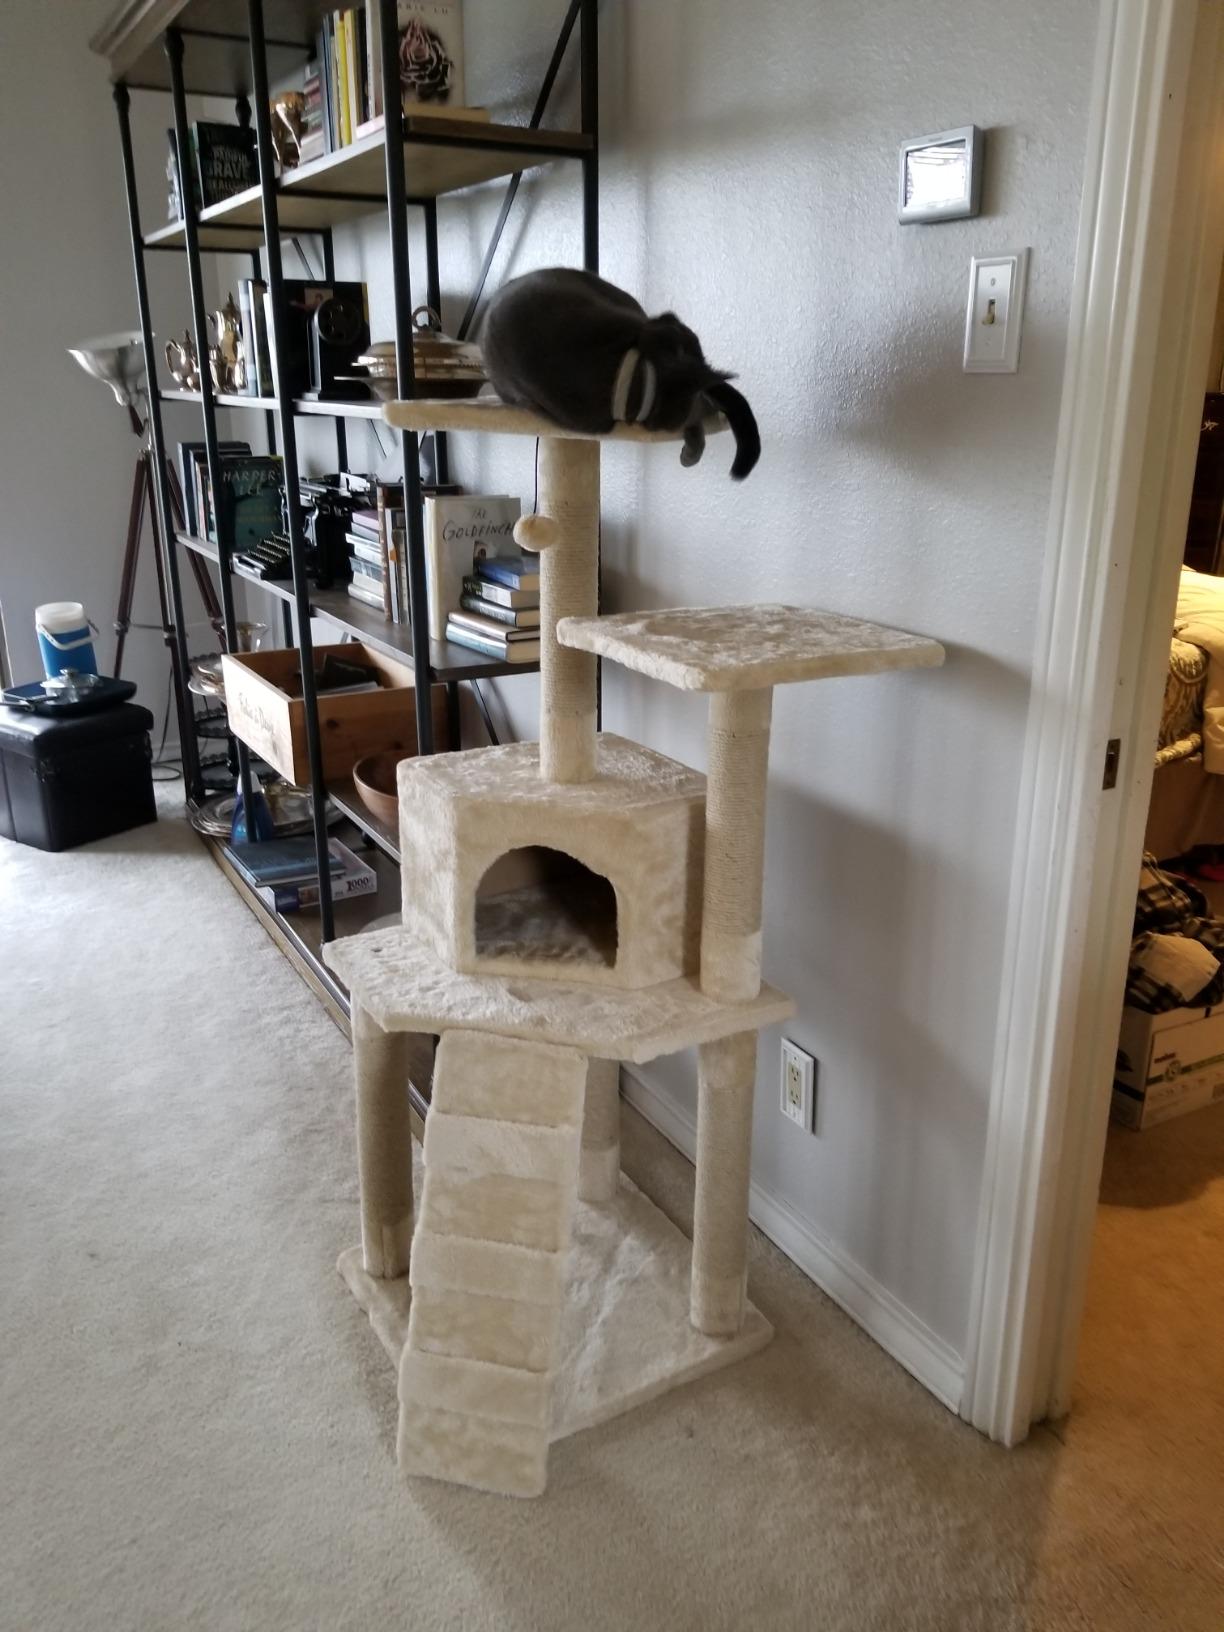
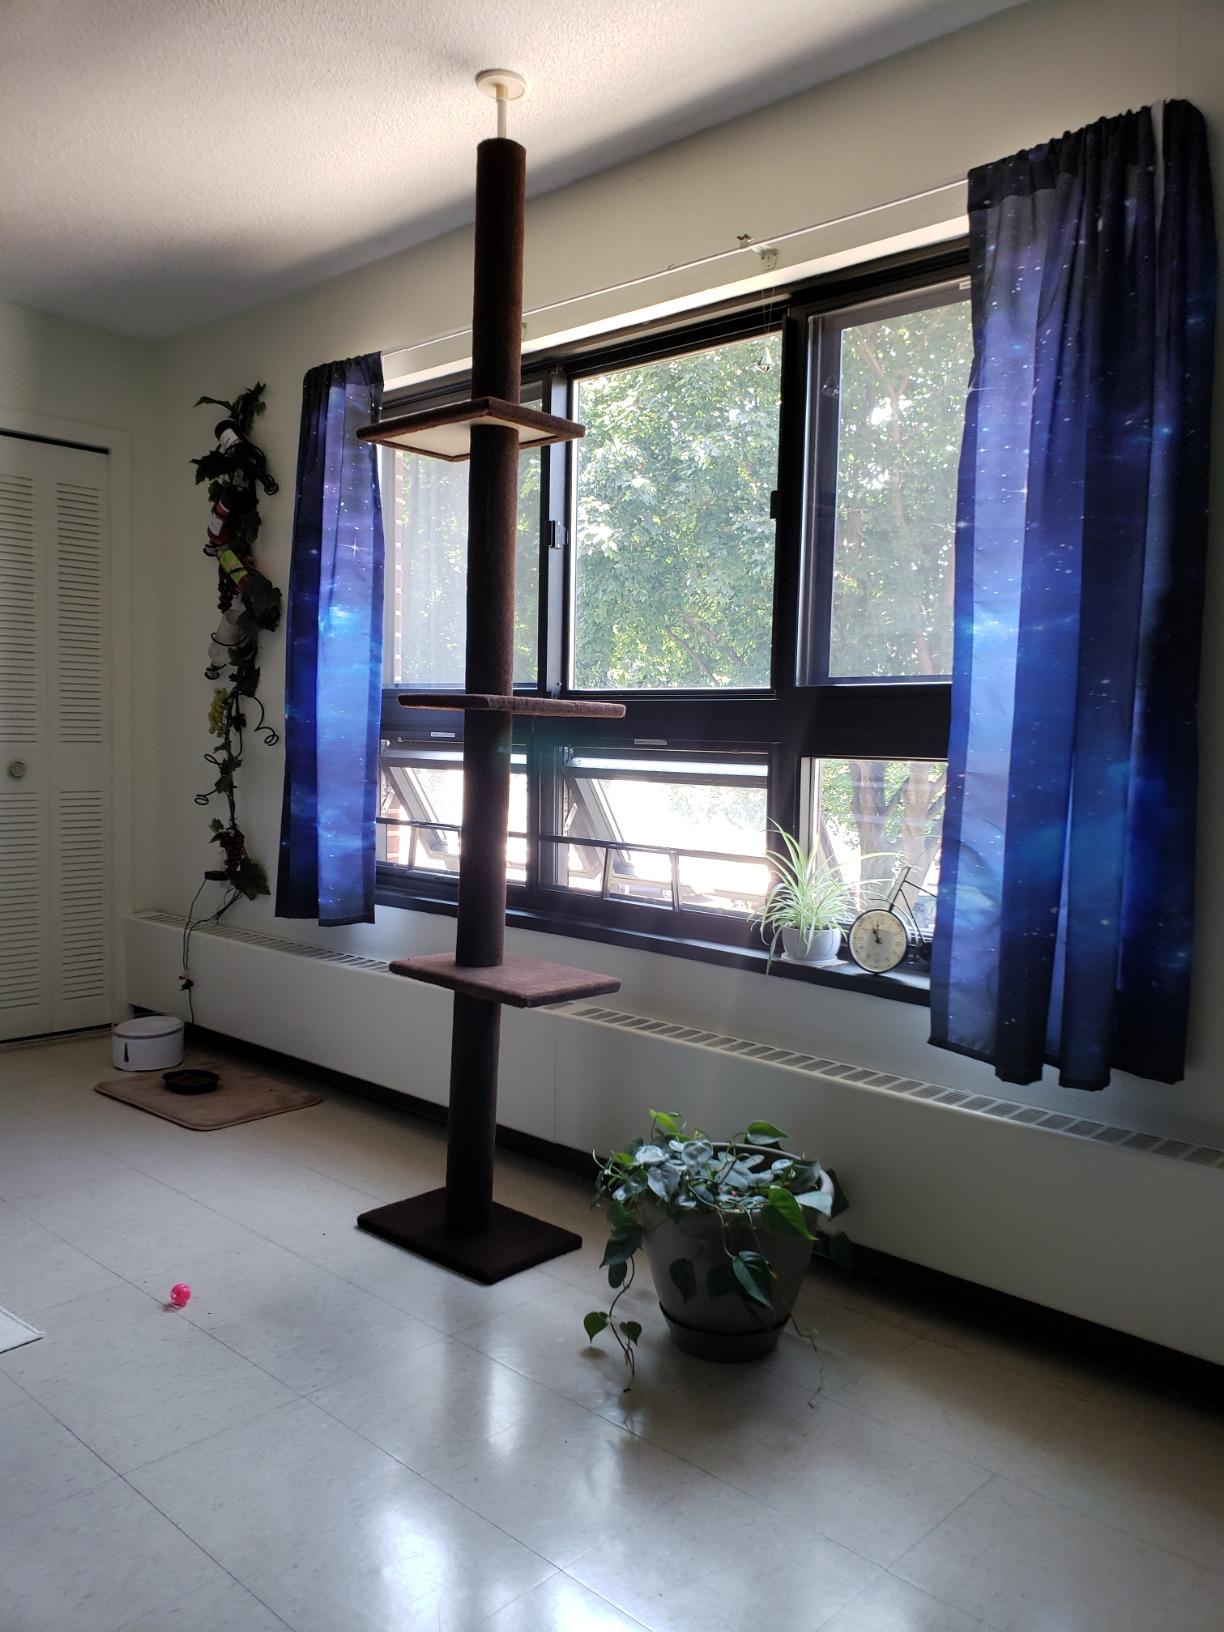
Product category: items_cat tree
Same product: no